Archmere Academy

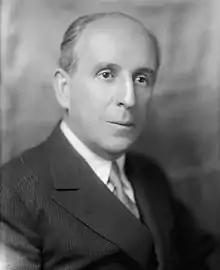
John J. Raskob, owner of the former estate on which Archmere Academy now sits

The estate was purchased by Bernard Pennings in 1932. He was the Abbot of the Norbertine Order and is attributed as the founder of St. Norbert College, a private Catholic liberal arts college located in De Pere, Wisconsin. The estate was purchased for $300,000 in the spring of 1932 and officially dedicated in the fall of 1932. The first year of operation, Archmere Academy had an enrollment of 22 students, 16 freshmen and 6 sophomores. In 1933 and 1934, enrollment grew to 50 students and 72 students respectively.